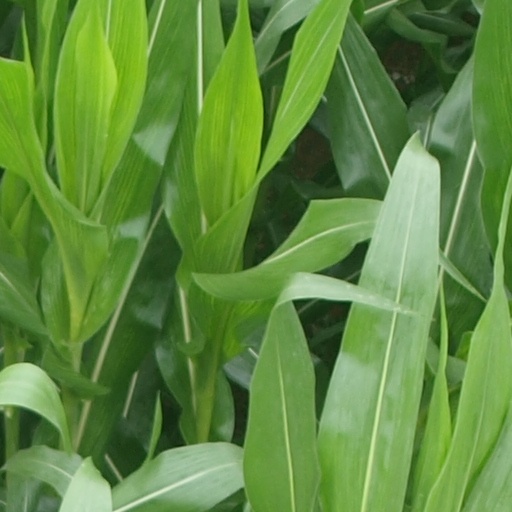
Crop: maize; corn